The Noises

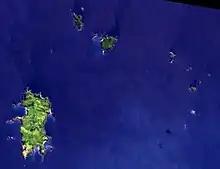
Satellite image showing the Noises in relation to Rakino (lower left)

The islands are composed of complexly folded Jurassic greywackes and argillites, with rocky indented shorelines and wave-cut platforms that expose up to 25 m of rock at low tide. There are no permanent streams or other fresh water. The islands are surrounded by sheltered, shallow rocky reefs, with muddy or sandy seafloor in deeper areas.